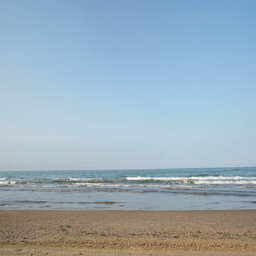
man is running along the beach